Croatian Air Force Legion

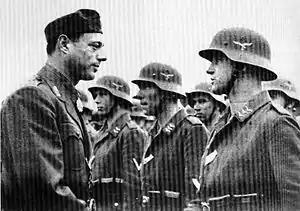

The 4. Fighter Wing was attached to the Jagdgeschwader 52. It originally served as part of the III./JG 52, while later it became known as the "15(Kroat.)/JG52". It was led by Franjo Džal.